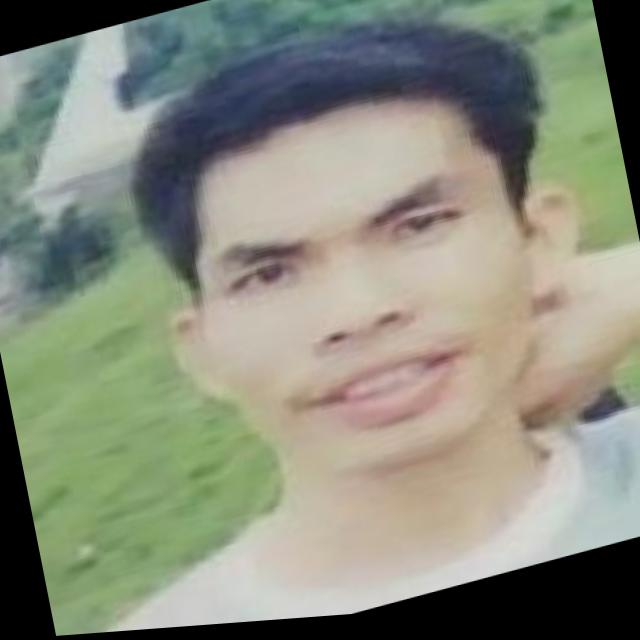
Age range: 21-44